Emily Collins (botanist)

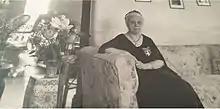
Emily Collins at her home in Bangkok, wearing her MBE award. The house was bequeathed to the British Government and became for a while the British Embassy.

Several plant species have the descriptive term "collinsae" or "collinsiae" in their name in her honour. These include